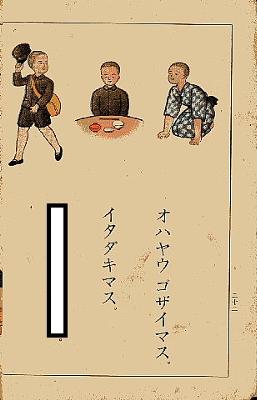
回答: クルリンパ